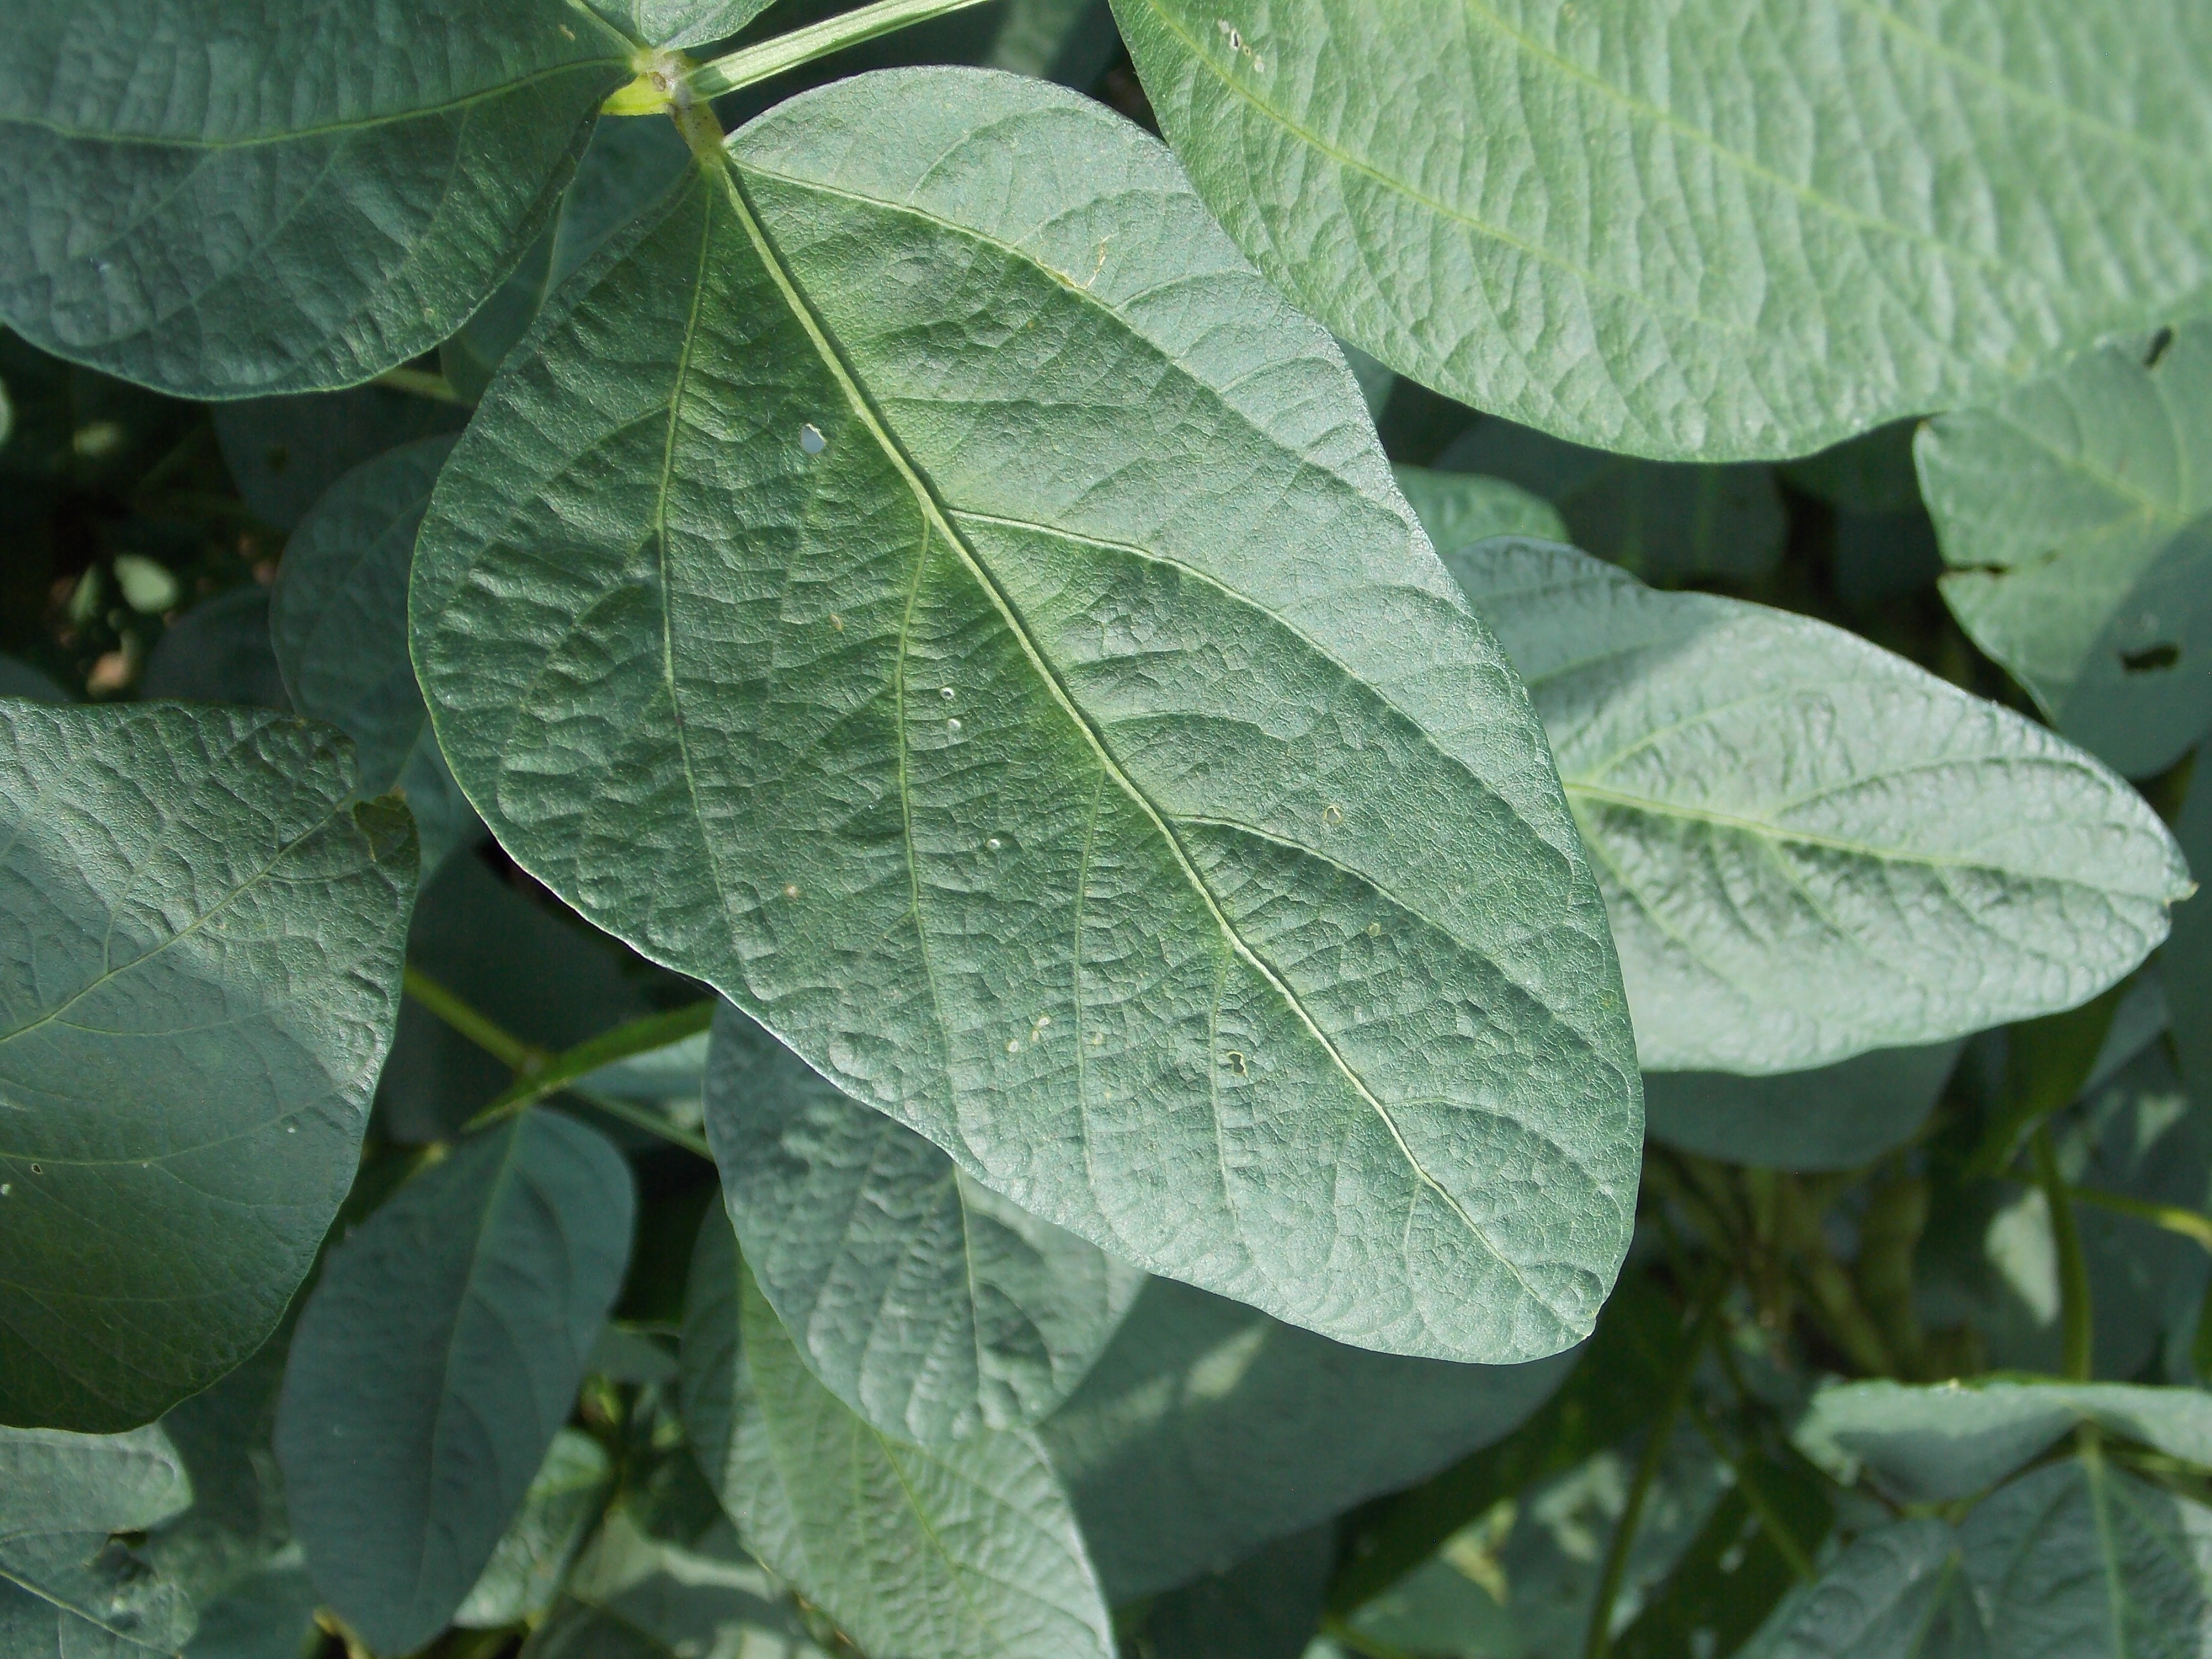
Label: Healthy